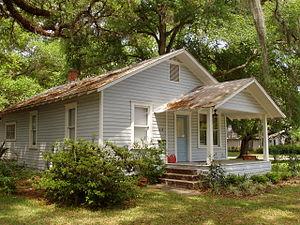
Jean-Louis Kérouac ou Jean-Louis Lebris de Kérouac dit Jack Kerouac [ ʒɑk keʁwak], né le 12 mars 1922 à Lowell dans le Massachusetts et mort le 21 octobre 1969 à St. Petersburg en Floride, est un écrivain et poète américain.